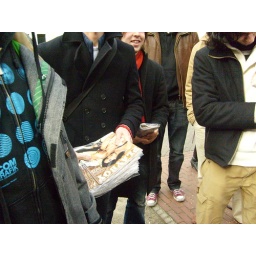
Een dag-excursie, georganiseerd door Cheops, in het (uiteindelijk niet zo) zonnige zuiden van Nederland: Eindhoven!